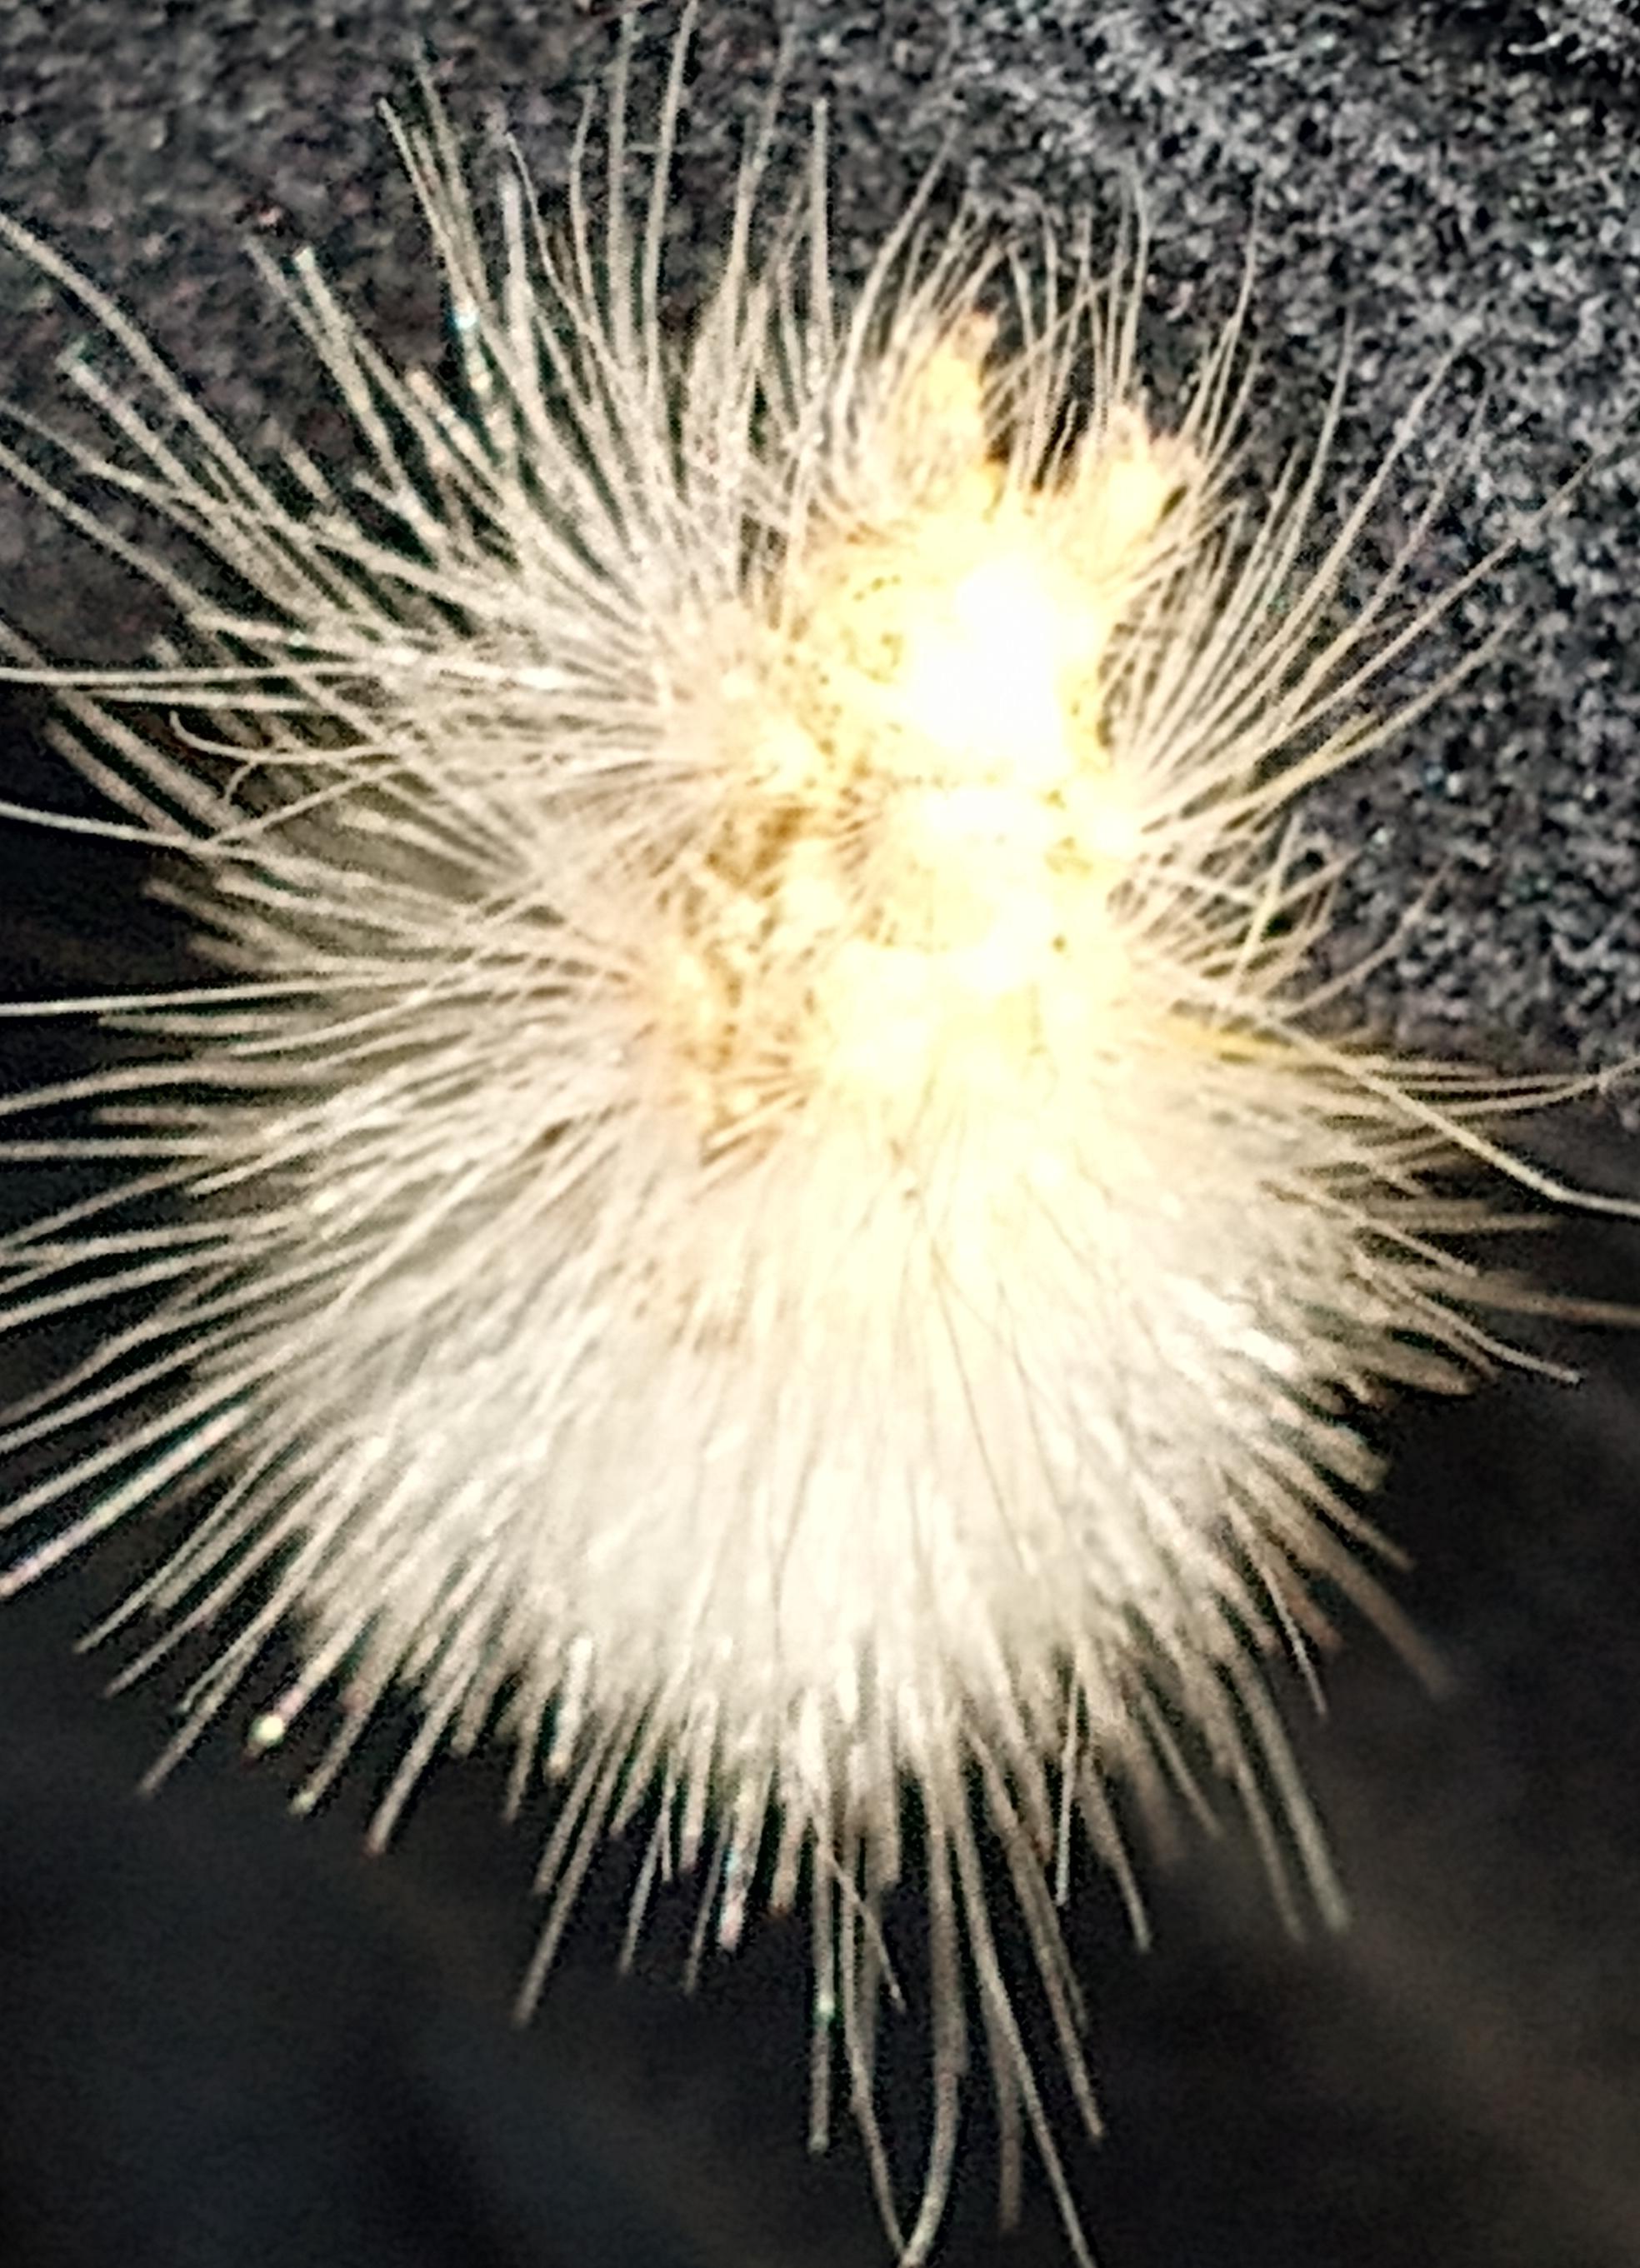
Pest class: occasional_pest